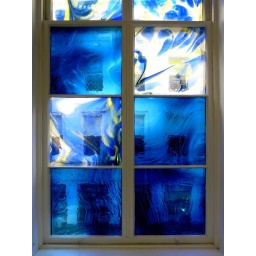
Stained glass window in stairwell of Museum of Modern Art in Glasgow